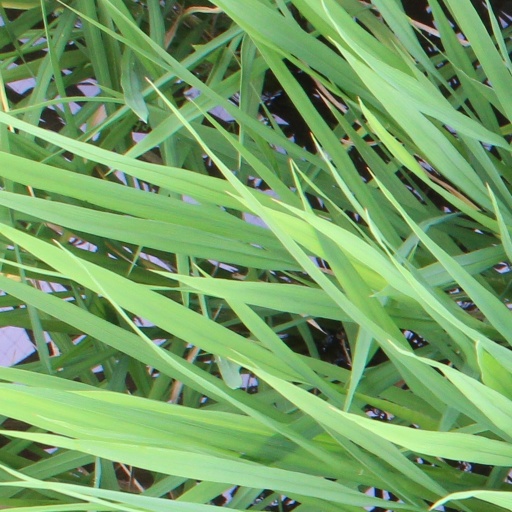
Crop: rice